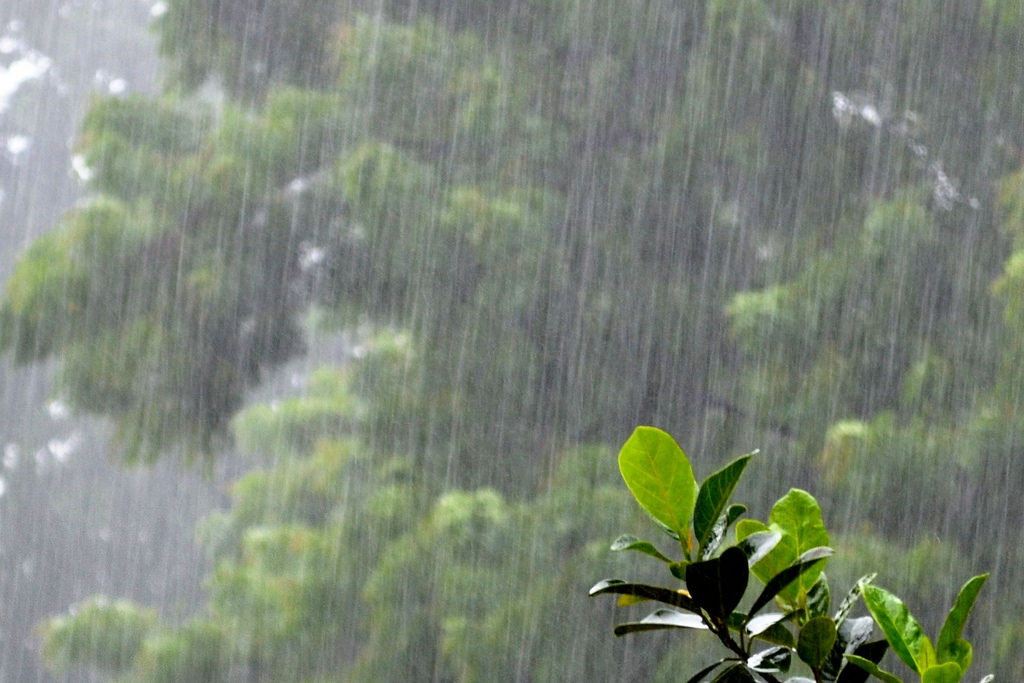
Weather: rain or strom